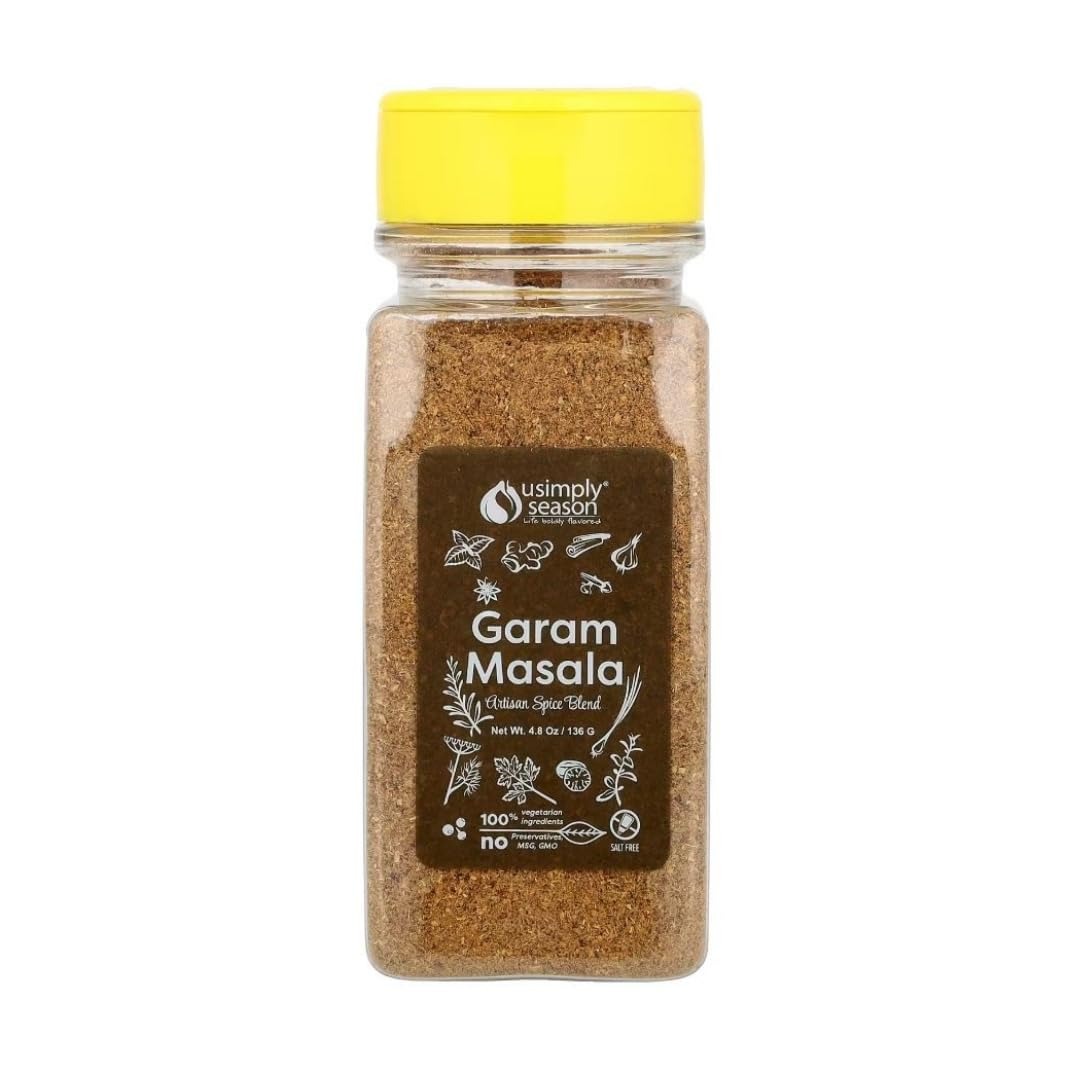
Item Name: USimplySeason Garam Masala Spice Blend (4.8oz) - Warm & Aromatic Spice for Indian-Inspired Dishes & More - Made in USA
Bullet Point 1: 🫙 4.8 ounce jar - Inspired by classic North Indian spice mix, our Garam Masala is versatile, slightly sweet.
Bullet Point 2: 🇮🇳 Garam Masala is the basic essence and the most popular spice seasoning blend in Indian cooking.
Bullet Point 3: 🧂 Used similar to salt and pepper, Garam Masala is often sprinkled over a finished dish to enhance the flavor, adding a gentle aroma of roasted spices just before serving.
Bullet Point 4: 🌿 Made from natural and organic ingredients with no additive and preservatives - makes it easy to add exotic flavor when following a paleo, keto or salt-free diet. 100% all-natural vegan no-salt spice seasoning blend, made with non-GMO ingredients that are free from preservatives and soy.
Bullet Point 5: 🏭 MADE IN USA: All our spices and seasonings are manufactured and packaged at Amboseli Foods certified Layton, Utah facility for the highest quality and food safety.
Bullet Point 6: 🌸 WARM AROMATIC BLOSSOMS: USimplySeason Garam Masala unfolds a symphony of warming spices like cardamom, cloves, and cinnamon, leaving a lingering, fragrant aroma in your kitchen.
Bullet Point 7: 🍛 LAYERED FLAVOR DEPTH: Beyond a single note, Garam Masala offers a complex dance of sweet, savory, and smoky notes, adding depth and dimension to any dish.
Bullet Point 8: 🌍 ELEVATE BEYOND INDIAN CUISINE: Explore the versatility of Garam Masala! It adds a touch of magic to soups, stews, vegetables, and even roasted meats.
Bullet Point 9: 🔥 CUSTOMIZE YOUR HEAT LEVEL: Garam Masala offers a gentle warmth that can be easily adjusted to your preference. Pair it with chilies for a more intense kick.
Bullet Point 10: 🍽️ RESTAURANT-WORTHY RESULTS AT HOME: Achieve restaurant-quality flavor with this chef-inspired blend. Simply sprinkle Garam Masala on your dish before serving for an instant taste transformation.
Product Description: Garam Masala is the fundamental essence and the most popular spice seasoning blend in Indian cooking. USimplySeason Garam Masala's versatile and slightly sweet spice blend is inspired by the classic North Indian spice mix. Like salt and pepper, Garam Masala is often sprinkled over a finished dish to enhance the flavor, adding a gentle aroma of roasted spices just before serving. May be used in the early stages of cooking to flavor a dish.
Value: 4.8
Unit: Ounce

Price: 13.715